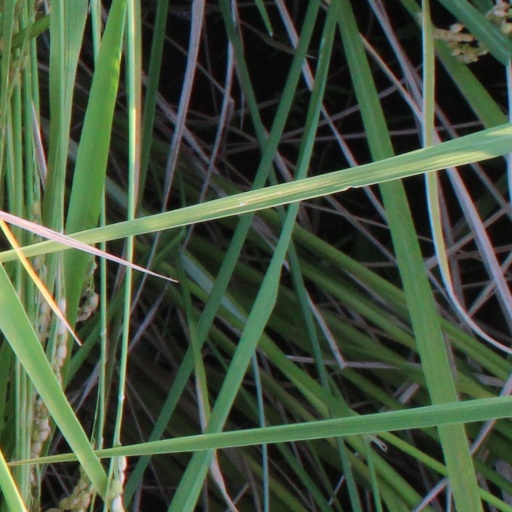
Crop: rice